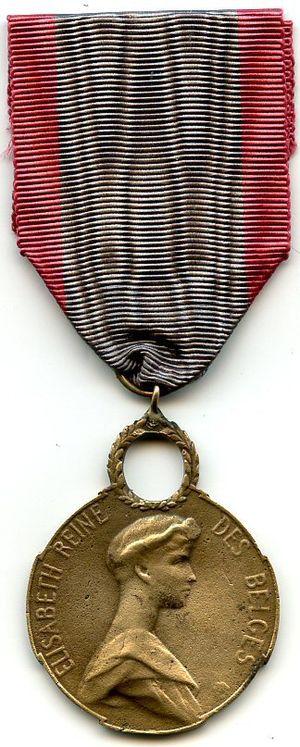
Médaille de la reine Élisabeth (Belgique)
La Médaille de la reine Élisabeth était une décoration humanitaire créée par arrêté royal le 15 septembre 1915 afin de reconnaître les services exceptionnels dans l'apaisement des souffrances et soins médicaux prodigués aux victimes belges de la Première Guerre mondiale. Son statut fut amendé et finalisé le 14 mai 1919.